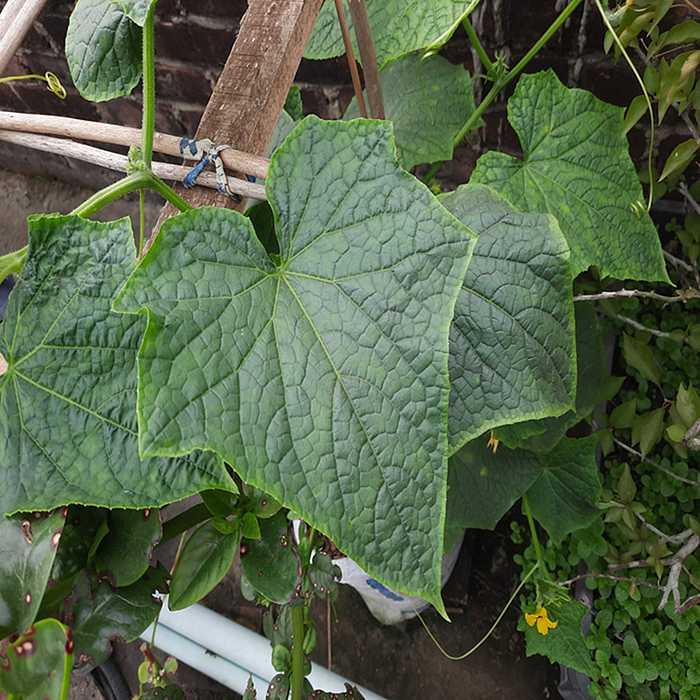
Plant: Cucumber
Label: Fresh leaf